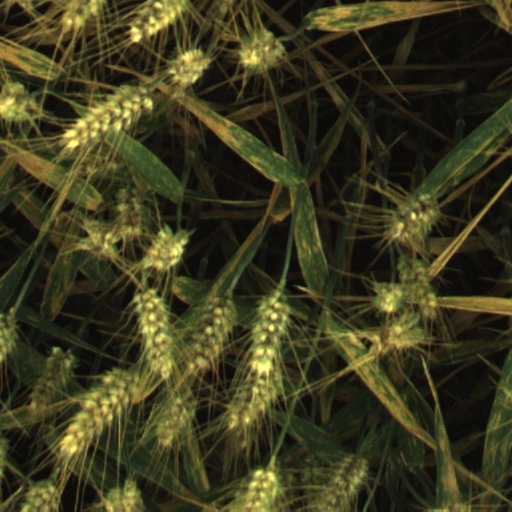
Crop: wheat